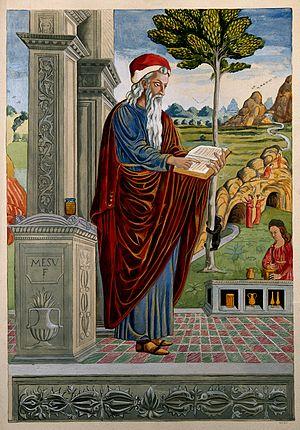
Cette page dresse une liste de personnalités mortes au cours de l'année 857 :
Yuhanna ibn Masawaih ou Yahya ibn Masawaih, connu autrefois en Occident sous le nom de Jean Mésué, est un médecin Perse ou Assyrien chrétien, appartenant à l'Église nestorienne, né à Bagdad sous le règne d'Hâroun ar-Rachîd, mort à Samarra en 857.